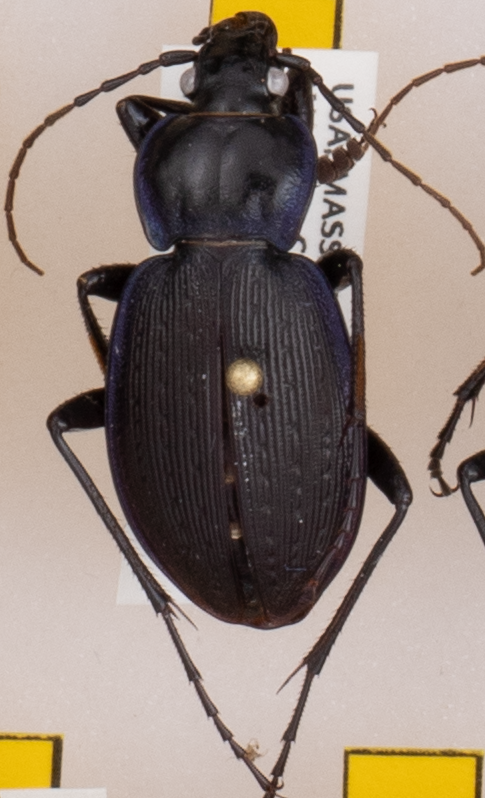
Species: Carabus goryi
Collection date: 2018-05-08
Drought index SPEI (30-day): -0.036
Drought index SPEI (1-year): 0.32
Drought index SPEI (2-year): -0.8